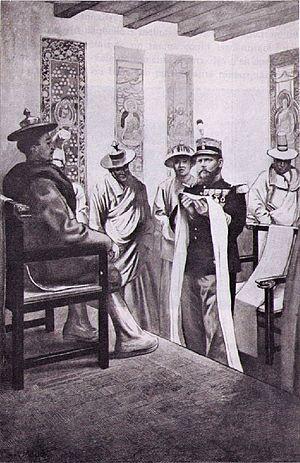
Le commandant d'Ollone offrant l’écharpe de félicité au Dalaï-Lama
Thubten Gyatso ou Thupten Gyatso, né le 27 mai 1876 à Langdun et mort le 17 décembre 1933 à Lhassa est le 13ᵉ dalaï-lama, surnommé le « Grand Treizième ». Intronisé en 1879, il accède au pouvoir en 1895 à la suite du régent Lobsang Trinley, et gouverne jusqu'à sa mort.
Le mont Wutai ou Wutai Shan est l'une des quatre montagnes sacrées bouddhiques de Chine. Il culmine à 3 058 m au pic Yedou. Il est situé sur le territoire de la ville-préfecture de Xinzhou, dans la province du Shanxi, à seulement quelques dizaines de kilomètres au sud de l'une des cinq montagnes sacrées de Chine : le mont Heng et à moins de 300 km de Pékin. Il a été inscrit sur la liste du patrimoine mondial de l'UNESCO le 26 juin 2009.
Henri Marie Gustave d'Ollone est un militaire et explorateur français, frère du compositeur Max d'Ollone. Grand officier de la Légion d'honneur, il a organisé et a participé à des missions d'exploration en Afrique et en Asie.